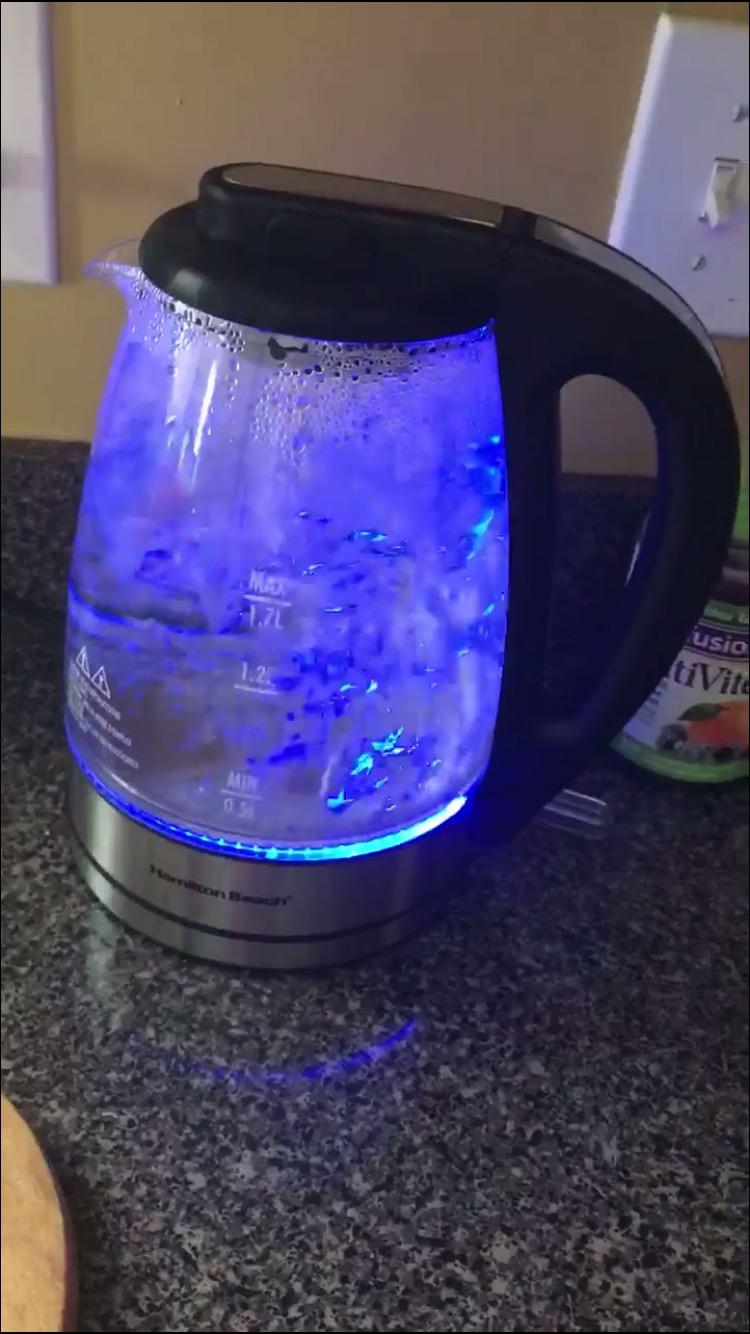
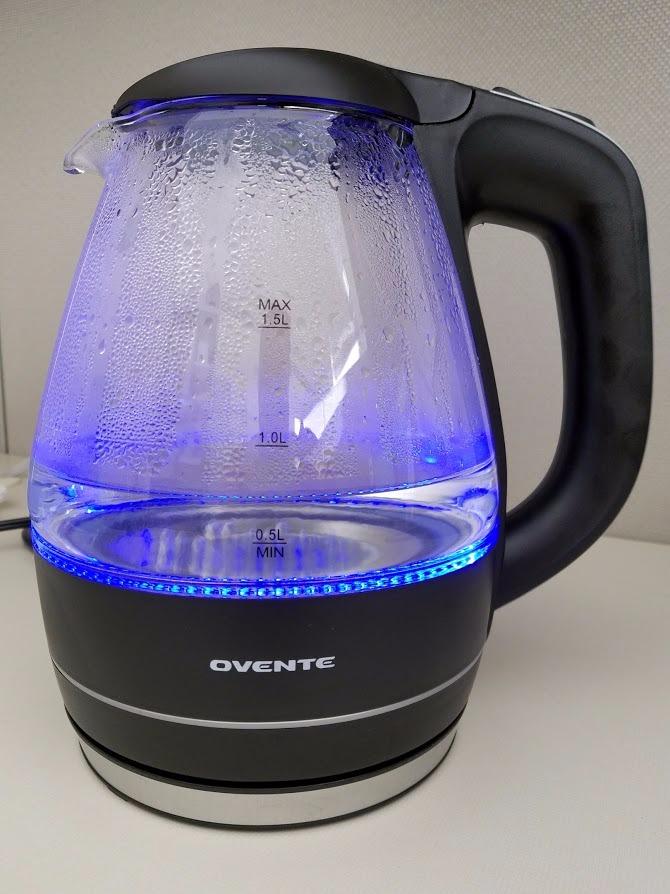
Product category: items_kettle
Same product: no